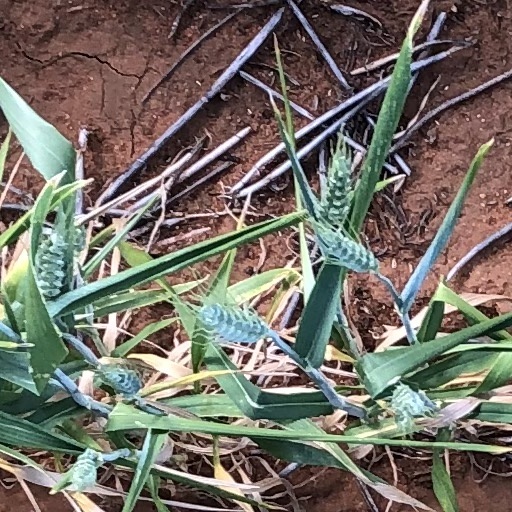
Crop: wheat